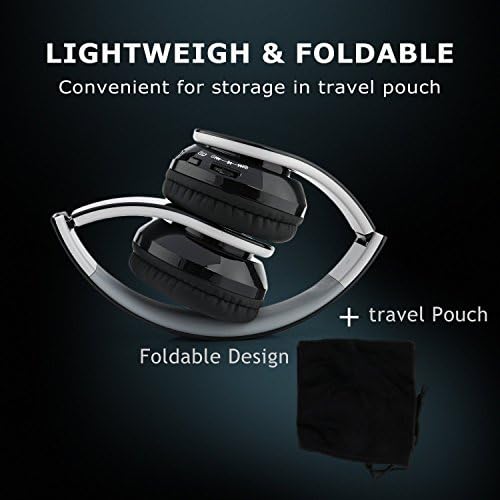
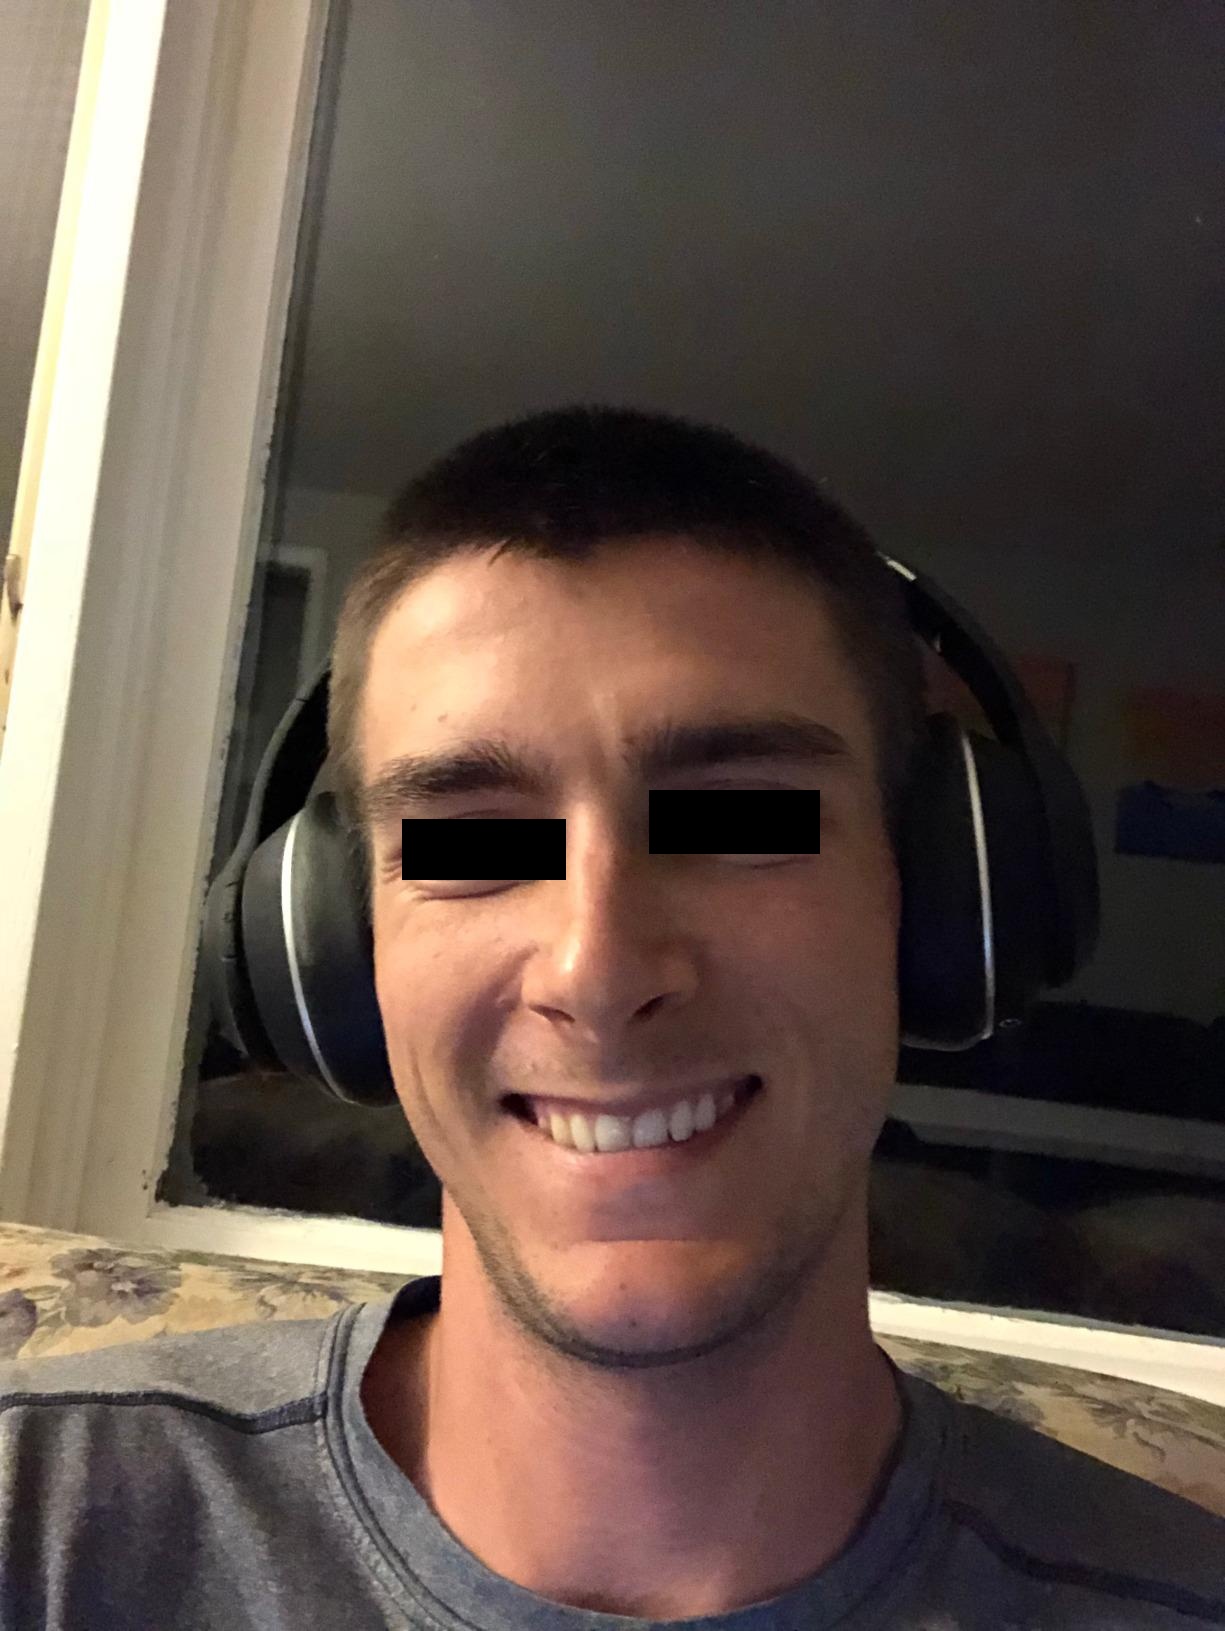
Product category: headphones
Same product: no